Religion in the Comoros

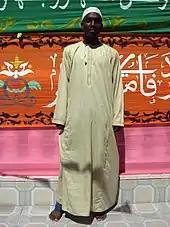
A Comorian in traditional Muslim dress.

According to local legend, Islam was brought to Comoros in the 7th century by Mtswa Mwindza, ruler of Mbude on Ngazidja, and Muhammad ibn Uthman, son of Uthman ibn Affan. Their tombs are to be found in Ntsaweni, capital of Mbude.